Type 99 tank

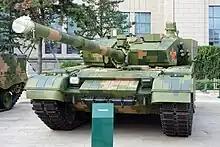
Type 99A's frontal armor packs

The tank's welded turret is of an angular design with spaced modular armor and composite panels. Applique armor consists of modular armor mentioned above and track skirts. The Type 99A may mount 3rd generation (Relikt-type) ERA that provides protection against tandem-charge warheads. It has a nuclear-biological-chemical protection system as well as fire detection and suppression system. The storage baskets on the turret sides and rear are buffer spaces, and are protected by ERA. The tank is also equipped with an active protection system. Type 99A's protection performance, in combination of the traditional armor, composite mix and reactive armor, is equivalent to more than 1000mm of rolled homogeneous armor (RHA), according to an interview with the tank's commander.